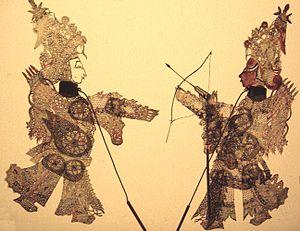
Marc Petit est un écrivain, poète, essayiste et traducteur né le 28 juillet 1947 à Paris. Il est l'un des membres fondateurs de la Nouvelle fiction.
Le théâtre d'ombres consiste à projeter sur un écran, formé par un cadre en bois et des feuilles de papier ou un drap, des ombres produites par des silhouettes découpées et montées sur des baguettes, des silhouettes d'acteurs, des jeux de mains, que l'on interpose dans le faisceau lumineux qui éclaire l'écran. Il est possible de jouer avec ce faisceau lumineux, en ajoutant des couleurs ou en y variant l'intensité. Les plus connues sont probablement les ombres chinoises Pi ying et les wayang kulit d'Indonésie. Dans le langage courant, on utilise d'ailleurs souvent l'expression ombres chinoises pour désigner le théâtre d'ombre. Il s'agit d'élaborer un théâtre pratique, commode et transportable ; au-delà de la projection de silhouettes, le théâtre d'ombres est un art complexe qui fait intervenir différentes performances comme l'esthétique visuelle et l'animation d'une part, et d'autre part la musique, la déclamation et le chant.